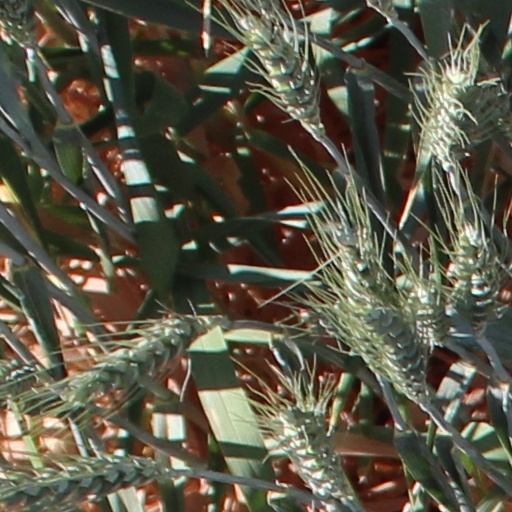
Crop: wheat